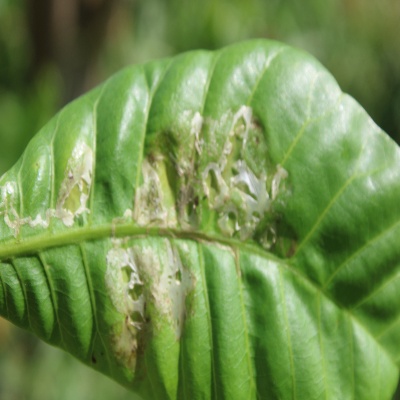
Crop: Cashew
Condition: leaf miner